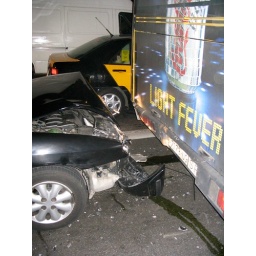
I was sitting in the back of that bus when the car smashed into the back of it.